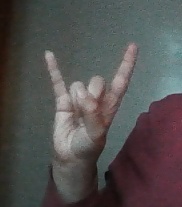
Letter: la